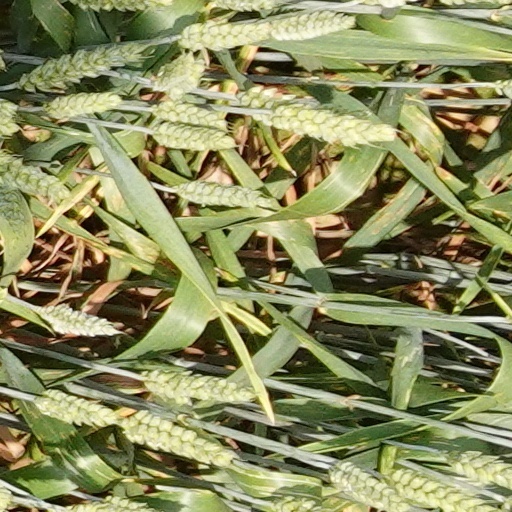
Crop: wheat